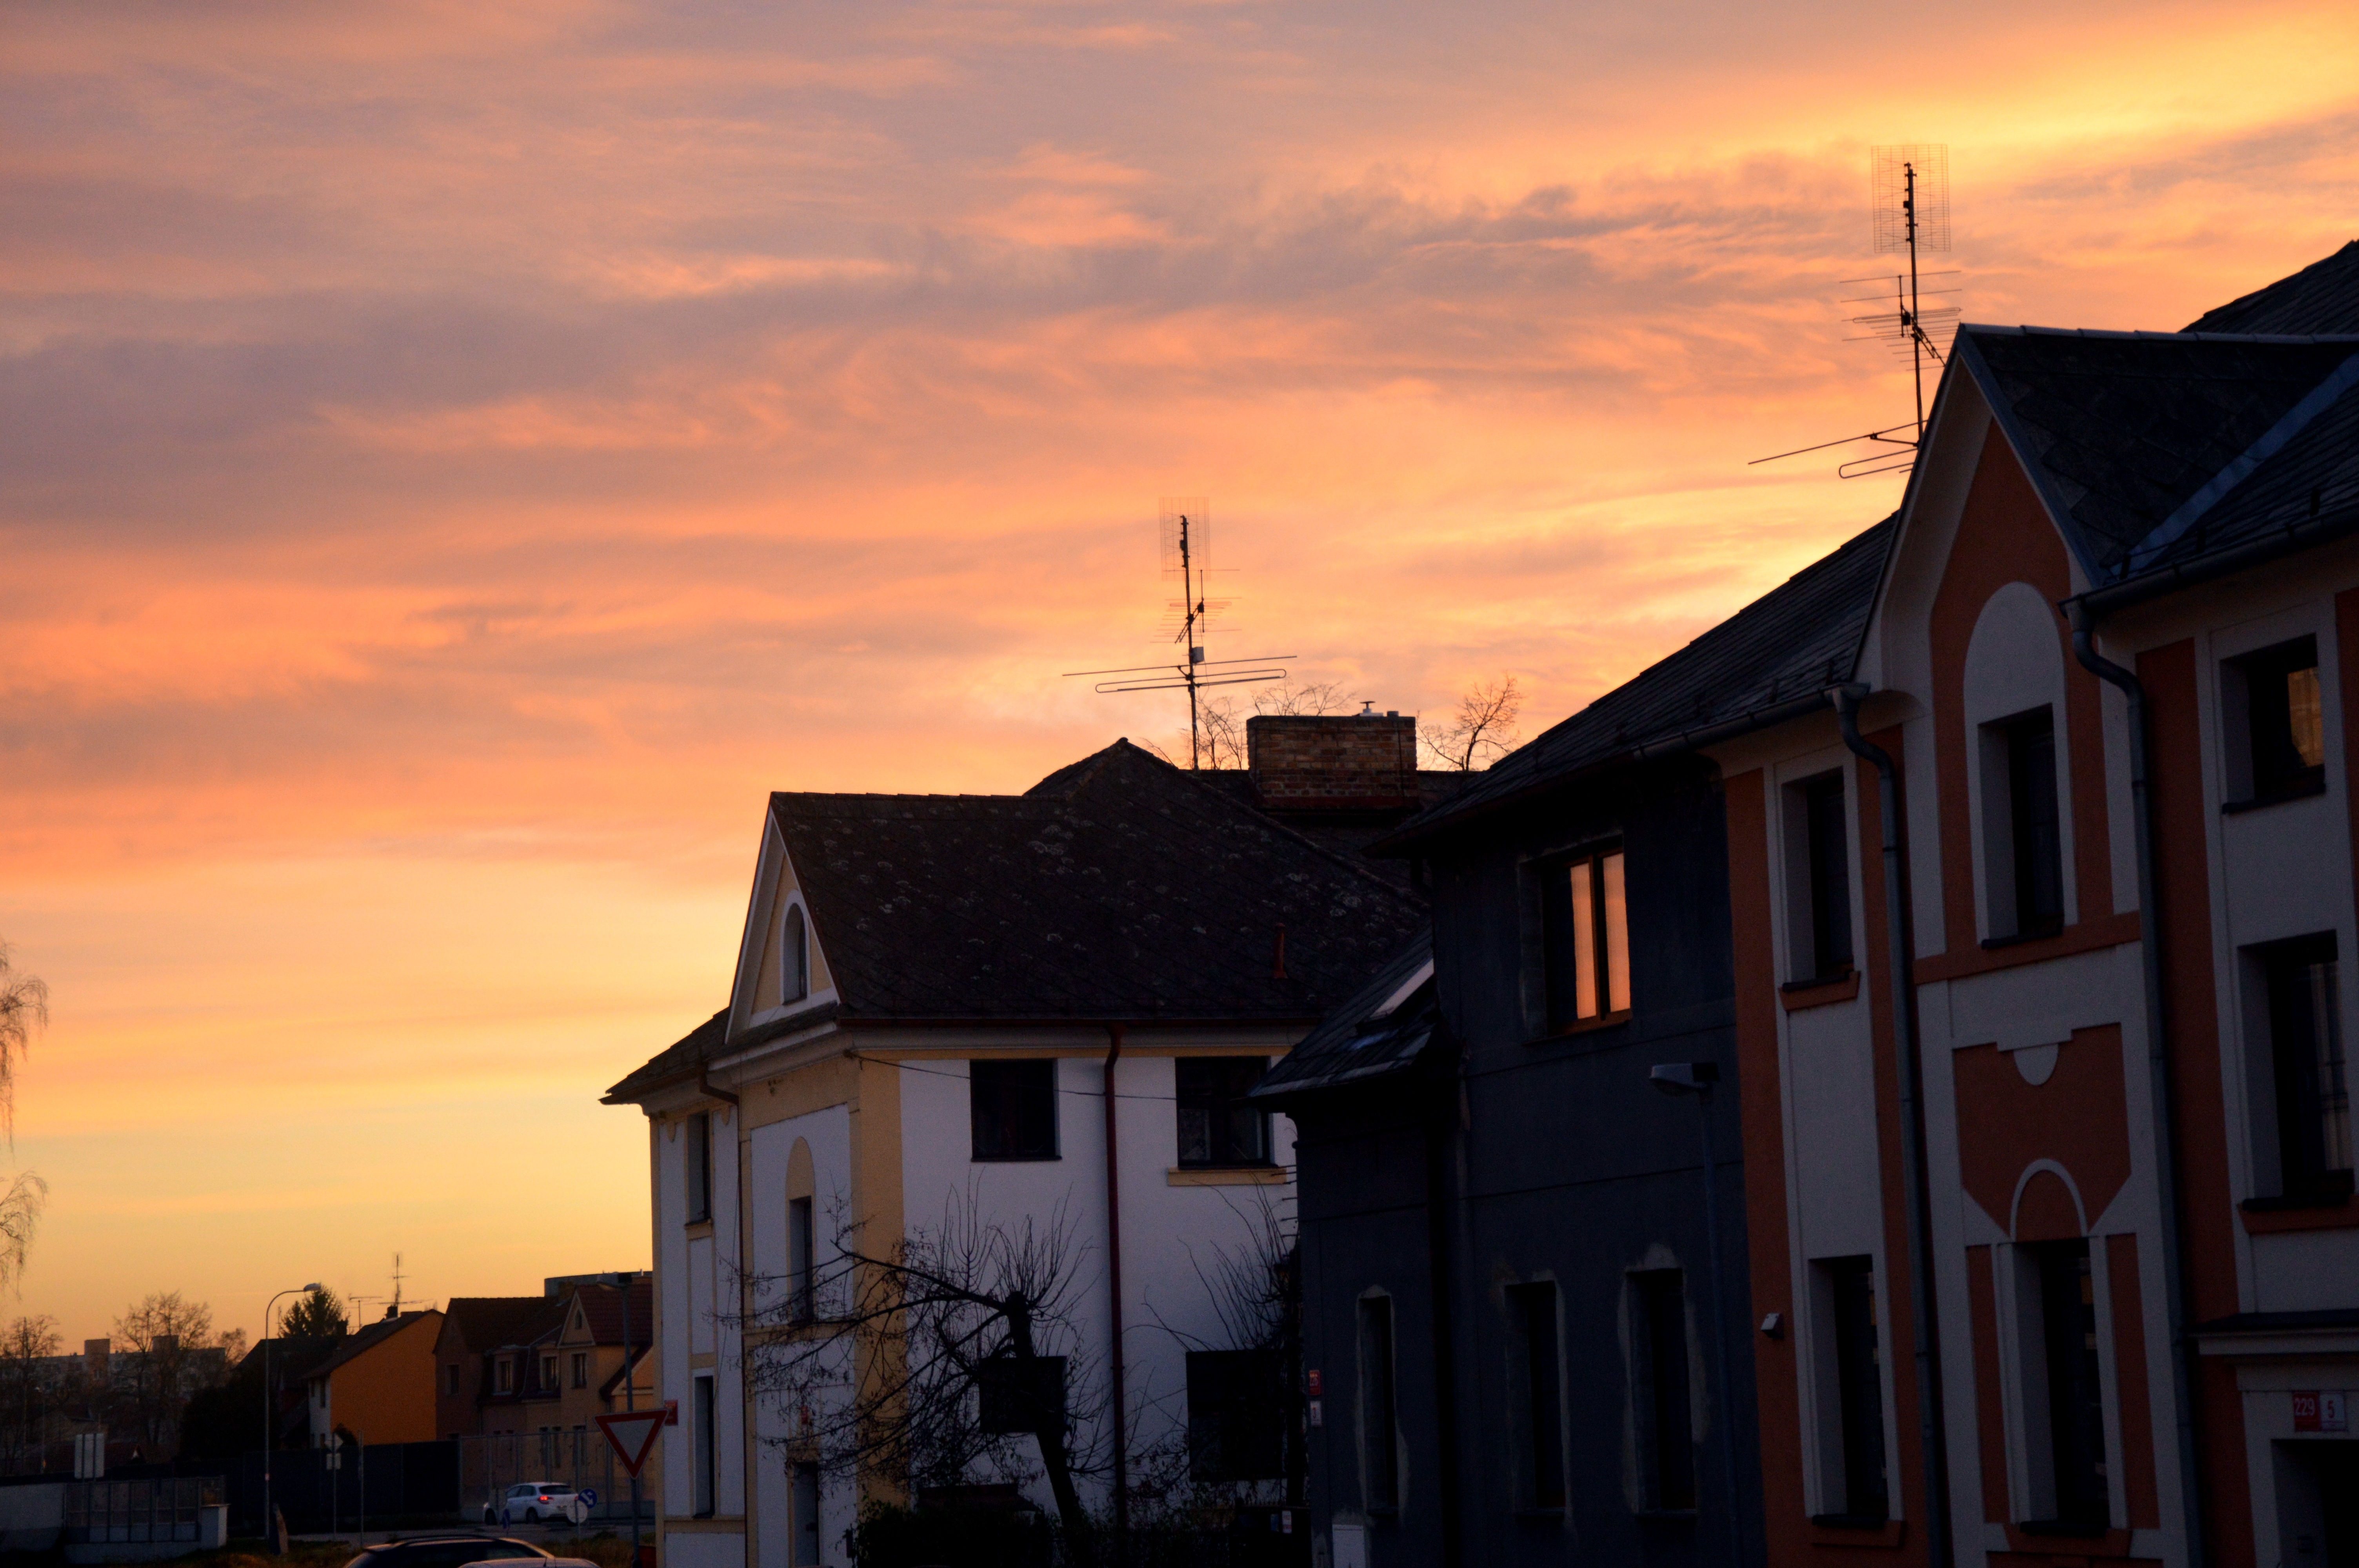
light, cloud, sky, sun, sunset, white, night, house, morning, town, dawn, cityscape, dusk, suburb, evening, orange, auto, blue, pink, houses, beauty, day, residential area, human settlement